Gerold, Prefect of Bavaria

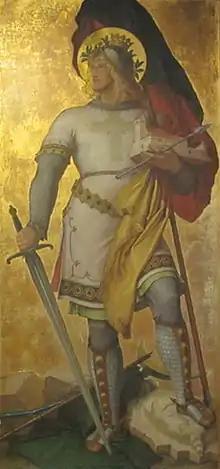
Gerold the Younger by Karl Baumeister.

After Gerold's death in 799 in battle with the Avars, his name lived on. Bavaria, newly brought into the Frankish Kingdom under Charlemagne, would continue to serve as the eastern bulwark of the Franks. It would also see an increased importance within the Frankish Kingdom, being given over to Louis the Pious as his part of the kingdom, after Charlemagne divided it among his heirs. Gerold, while in power, was able to wield traditional Bavarian Law as well as new Frankish customs, allowing the land he presided over to change from an unruly and rebellious duchy into an integrated and functioning cog in the machine of the Frankish kingdom. Gerold was also seen by medieval authors as a champion of the faith, being likened to a Christian martyr, fighting for the peace of the church, in Walafrid Strabo's Visio Wettini, where it says "Since he had such zeal for the Lord, he attacked the heathens to defend the Christian people, [and] suffered the loss of his life; as such he deserved to gleam with eternal trophies, seizing hold of the great gifts of everlasting life". This can be seen as a start of the tradition of fighting to extend the bounds of Christendom by fighting heathen groups such as the Avars; conquering new lands to spread the Christian religion. Gerold also gave much of his own lands to the Church. This was a considerable portion, given that Gerold was descended from some of the richest Allemanian aristocrats at the time. This is again referenced in the Visio Wettini, whereby Gerold is said to have stated that: "The Lord denies me an heir, [but] He will remain as my survivor. What he gave me, he will receive back; I commend [it] to blessed Mary." This may be reference to an altar he dedicated to St. Mary at Reichenau, upon which is written: "Hanc quique devote convenitis ad aulam, Poplitibusque flexis propiatis ad aram, Cernite conspicuum sacris aedibus altar, Geroltus quod condidit lamina ninenti, Virgineo qoud condecent alvo pudoris, Subque voto Mariae intulit in aulam. Hic agni cruor caroque propinatur ex ara, Cuius tactu huius sacrantur lamina axis. Huc quicumque cum prece penetrates ad aram, Dicite, rogo: 'Alme miserer Gerolto', Titulo qui tali ornovit virginis templum, Aetherio fruatur sede felix in aevum!" This translates to: 'You, who have come devotedly to this hall, approach the altar on bent knees, and look at this wondrous altar in this sacred place, [an altar] which Gerold built, with gleaming giltwork that becomes the virginal womb of chastity. As an offering to Mary he brought it into the hall. Here the blood and flesh of the lamb [i.e. Christ] is set out, By whose touch the giltwork of the [table?] is sanctified. Whoever ventures with a prayer to this altar, Say, I beg, "Kindly [God], take pity on Gerold, Who decorated the temple of the Virgin with such a glorious thing, And may he happily enjoy a heavenly seat forever!'"